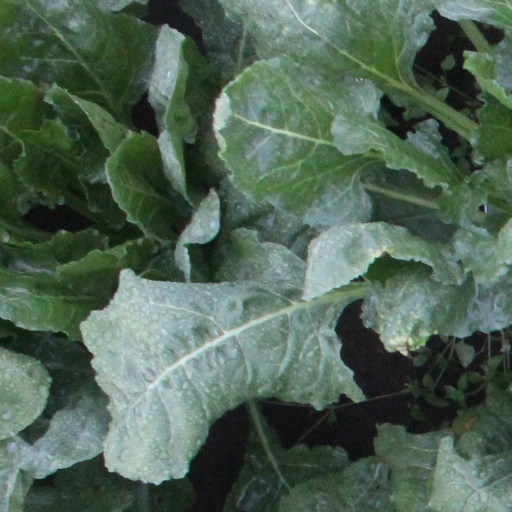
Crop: sugar beet